Fonseca Guimaraens

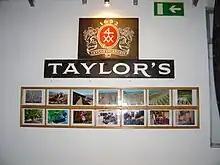
Today Fonseca is part of the Taylor Fladgate family of Port shippers

The first Fonseca vintage Port was shipped to England in 1847. Today Fonseca produces a wide variety of Port styles with their aged tawnies, vintage Ports and "super ruby" brand Bin 27 being the best known internationally. While Fonseca wines are found throughout the globe, the United States is the single largest market for Fonseca's vintage Port—with more of this wine being exported to the US than to any other market. Most of these wines are simply labeled as "Fonseca" with a second wine series of Fonseca Guimaraens also being produced.